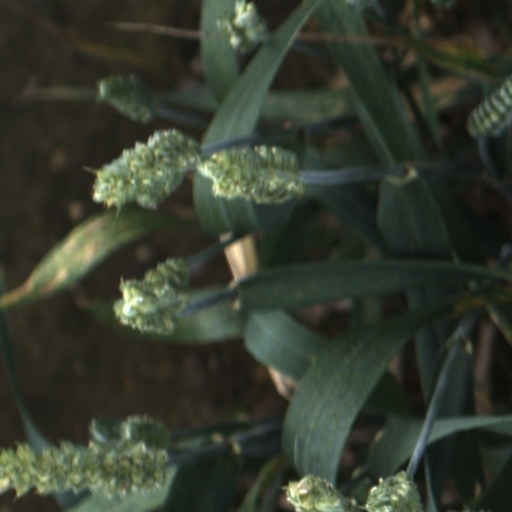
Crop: wheat